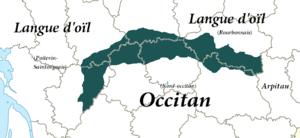
Le Croissant est une zone de transition linguistique entre langue d'oc et langue d'oïl située dans le centre de la France, où l'on parle des parlers occitans qui ont des traits de transition vers le français. Le nom est dû aux contours de cette zone qui évoquent un croissant.
Le Cher est un département français de la région Centre-Val de Loire qui tient son nom de la rivière Cher. L'Insee et la Poste lui attribuent le code 18. Sa préfecture est Bourges et les sous-préfectures sont Vierzon et Saint-Amand-Montrond.